Brad Stevens

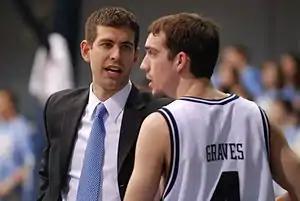
Stevens looks at a player as he talks with him. The players' eyes are turned toward the basketball game to Stevens's left.

Stevens spends a lot of time preparing for each game, and always tries to add a few new wrinkles specific to that game's opponent. "Sports Illustrated" calls him an expert "on breaking down tape and looking at statistical trends to find opponents' weaknesses." Former player Ronald Nored agrees: "We know everything we need to about our opponents, all their tendencies are broken down" ahead of time.